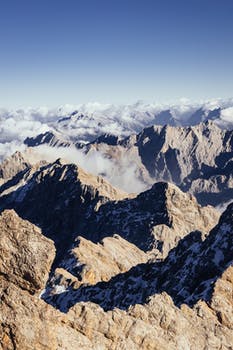
Label: No Watermark